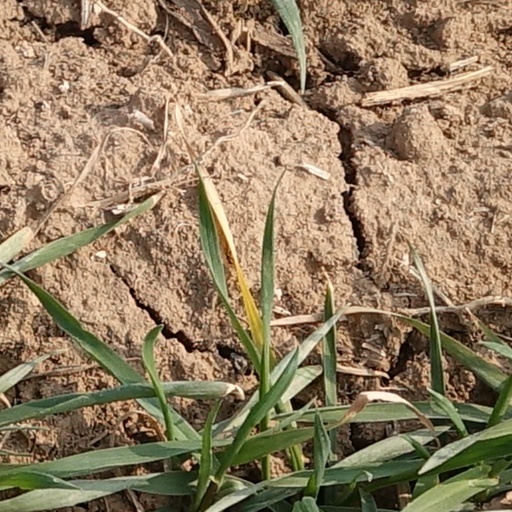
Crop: wheat